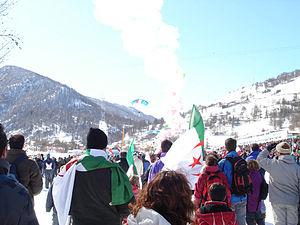
Supporteurs algériens
La participation de l'Algérie aux Jeux olympiques d'hiver de 2006 à Turin en Italie, du 10 au 26 février 2006, constitue la deuxième participation du pays à des Jeux olympiques d'hiver après 1992. La délégation algérienne est composée de deux athlètes : Noureddine Maurice Bentoumi en ski de fond et Christelle Laura Douibi, également porte-drapeau du pays lors de la cérémonie d'ouverture, en ski alpin.